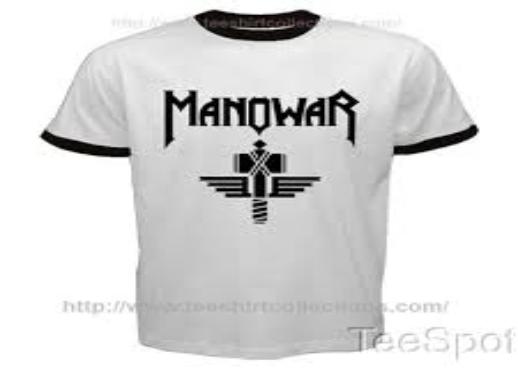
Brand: Man O' War
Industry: Clothes